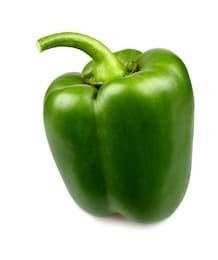
Label: capsicum